Heathrow Terminal 4

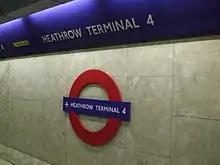
Heathrow Terminal 4 tube station

Following the transfer of most of British Airways' flights to Terminal 5 in 2008, Terminal 4 underwent a £200m upgrade to accommodate 45 airlines and serve as the base for the SkyTeam airline alliance. The departures forecourt has been upgraded to reduce traffic congestion and improve security, and an extended check-in area opened in late 2009. Most internal areas of the terminal were renovated between 2009 and 2014. A new SkyTeam Alliance passenger lounge for premium passengers opened in 2009, followed by the Etihad Airways Lounge. A Malaysia Airlines Golden Lounge, Gulf Air Golden Falcon Lounge, Qatar Airways Premium Lounge and Plaza Premium Lounge have all opened since 2010. Two new stands to accommodate the Airbus A380 were constructed in 2009, and a further two opened in 2015. A new baggage system has also been installed. The refurbishment of the arrivals areas was completed in 2017.